Scranton Railway

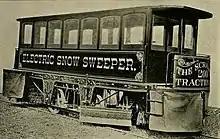
Electric snow sweeper of Scranton Traction Company, 1893

The Scranton Railway Company built and operated electric trolleys in and around Scranton, Pennsylvania, from 1896 until 1954.